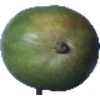
Label: Mango 1